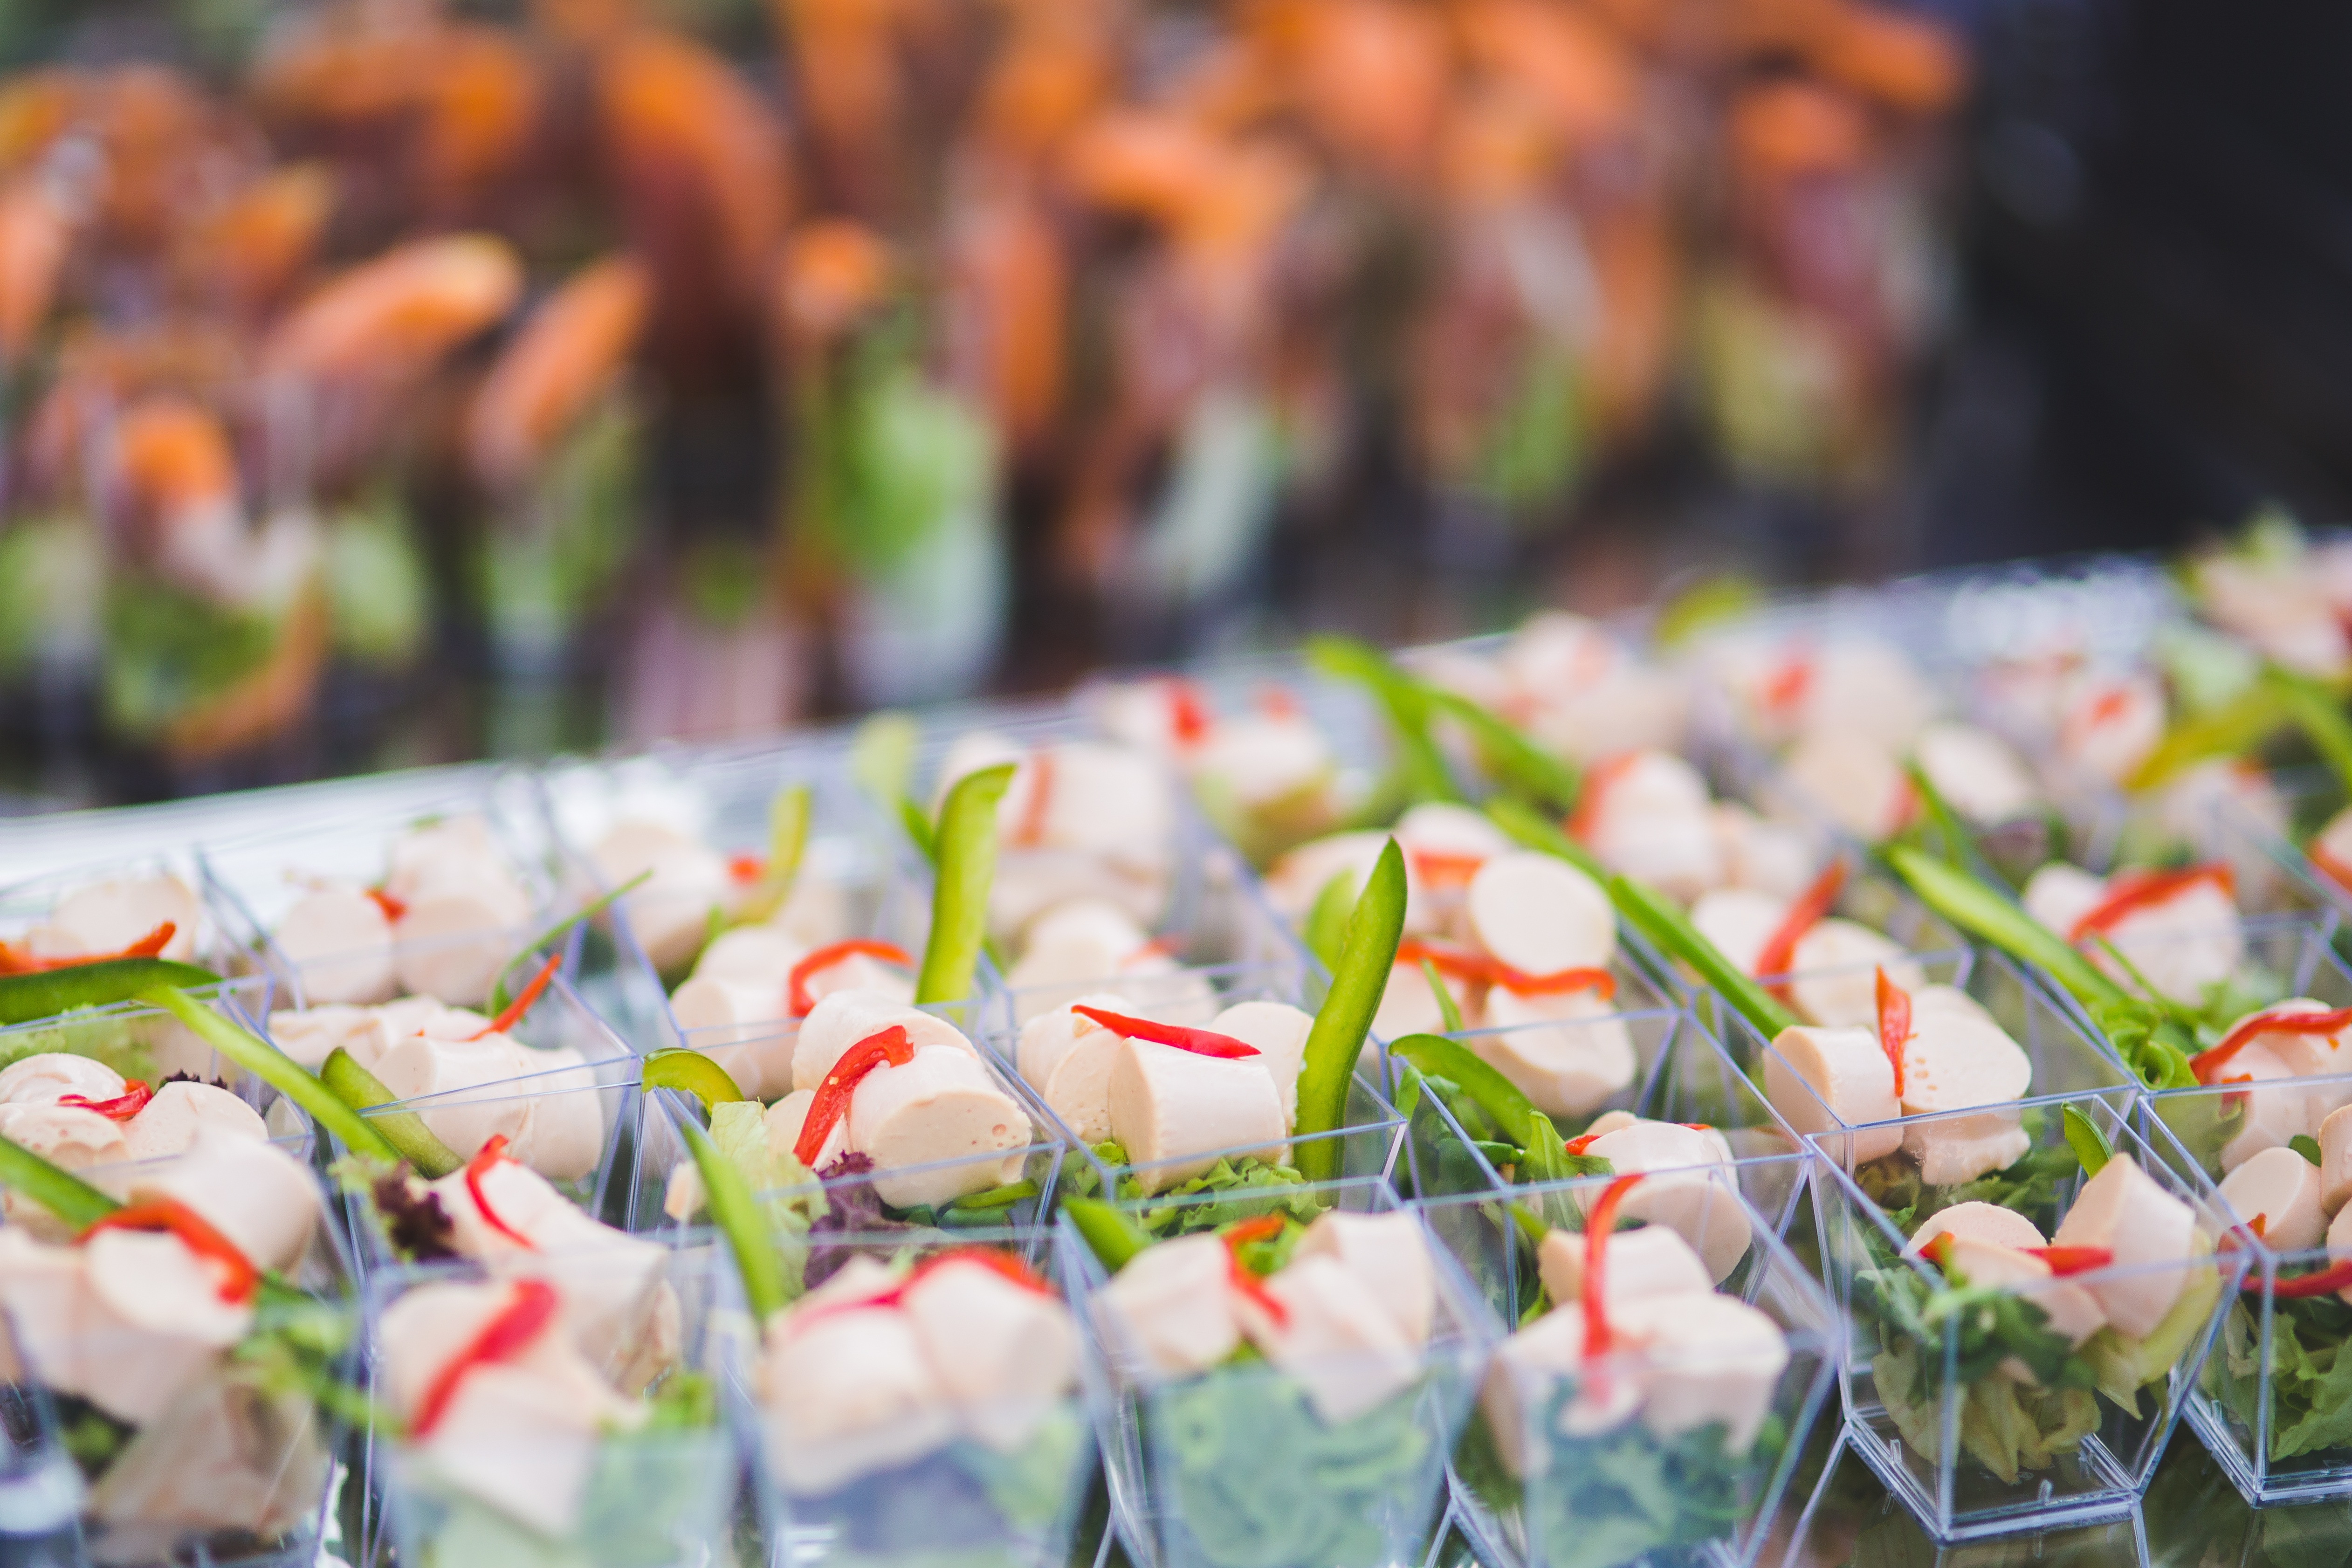
table, plant, leaf, flower, finger, meal, food, salad, produce, eat, buffet, cheese, eating, vegetables, party, snacks, vegetarian, event, catering, floristry, hungry, appetizers, finger food, fingerfood